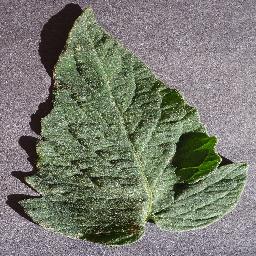
Label: Tomato___healthy